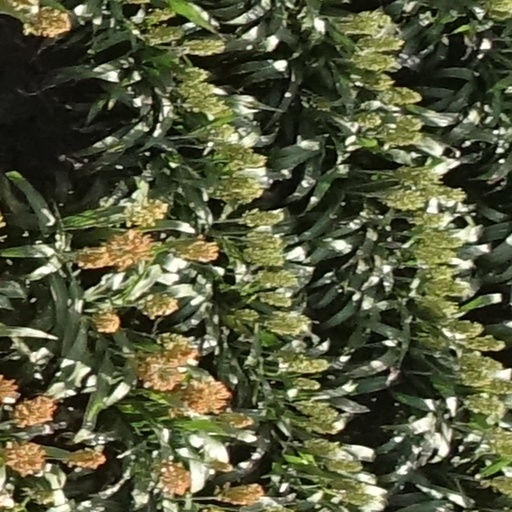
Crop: sorghum